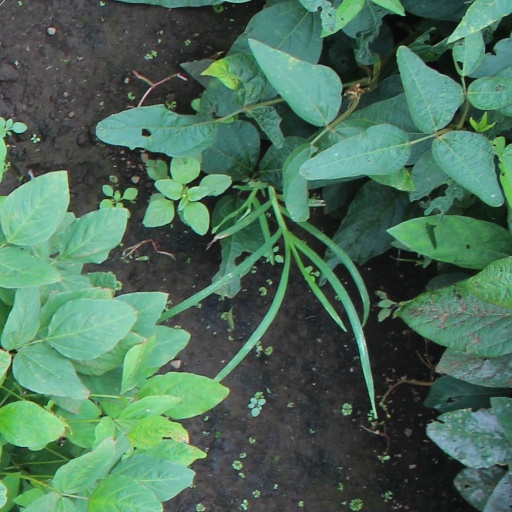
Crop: soybean